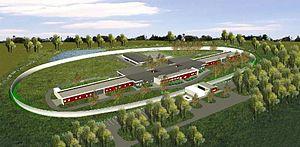
unité pour malades difficiles de Plouguernével
Le Centre hospitalier de Plouguernével est un établissement privé d'intérêt collectif en santé mentale situé à Plouguernével dans le département des Côtes-d'Armor, en région Bretagne. Il dépend de l'Association hospitalière de Bretagne.